Brandon Mebane

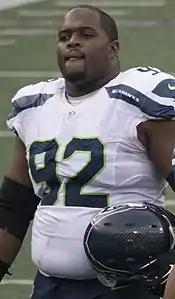
Mebane with the Seahawks in 2015.

Fellow Seahawks teammate Richard Sherman was quoted as saying of Mebane: "He's an incredibly technical player in his movements and everything he does. He's rarely out of position and he's rarely out of the play. You rarely see a defensive tackle running making tackles on the sideline, or [making] tackles on screen plays. He does all that. But once again, he's overlooked because I guess he's not a big sack-total guy. He's just a guy that does his job incredibly well week in and week out."